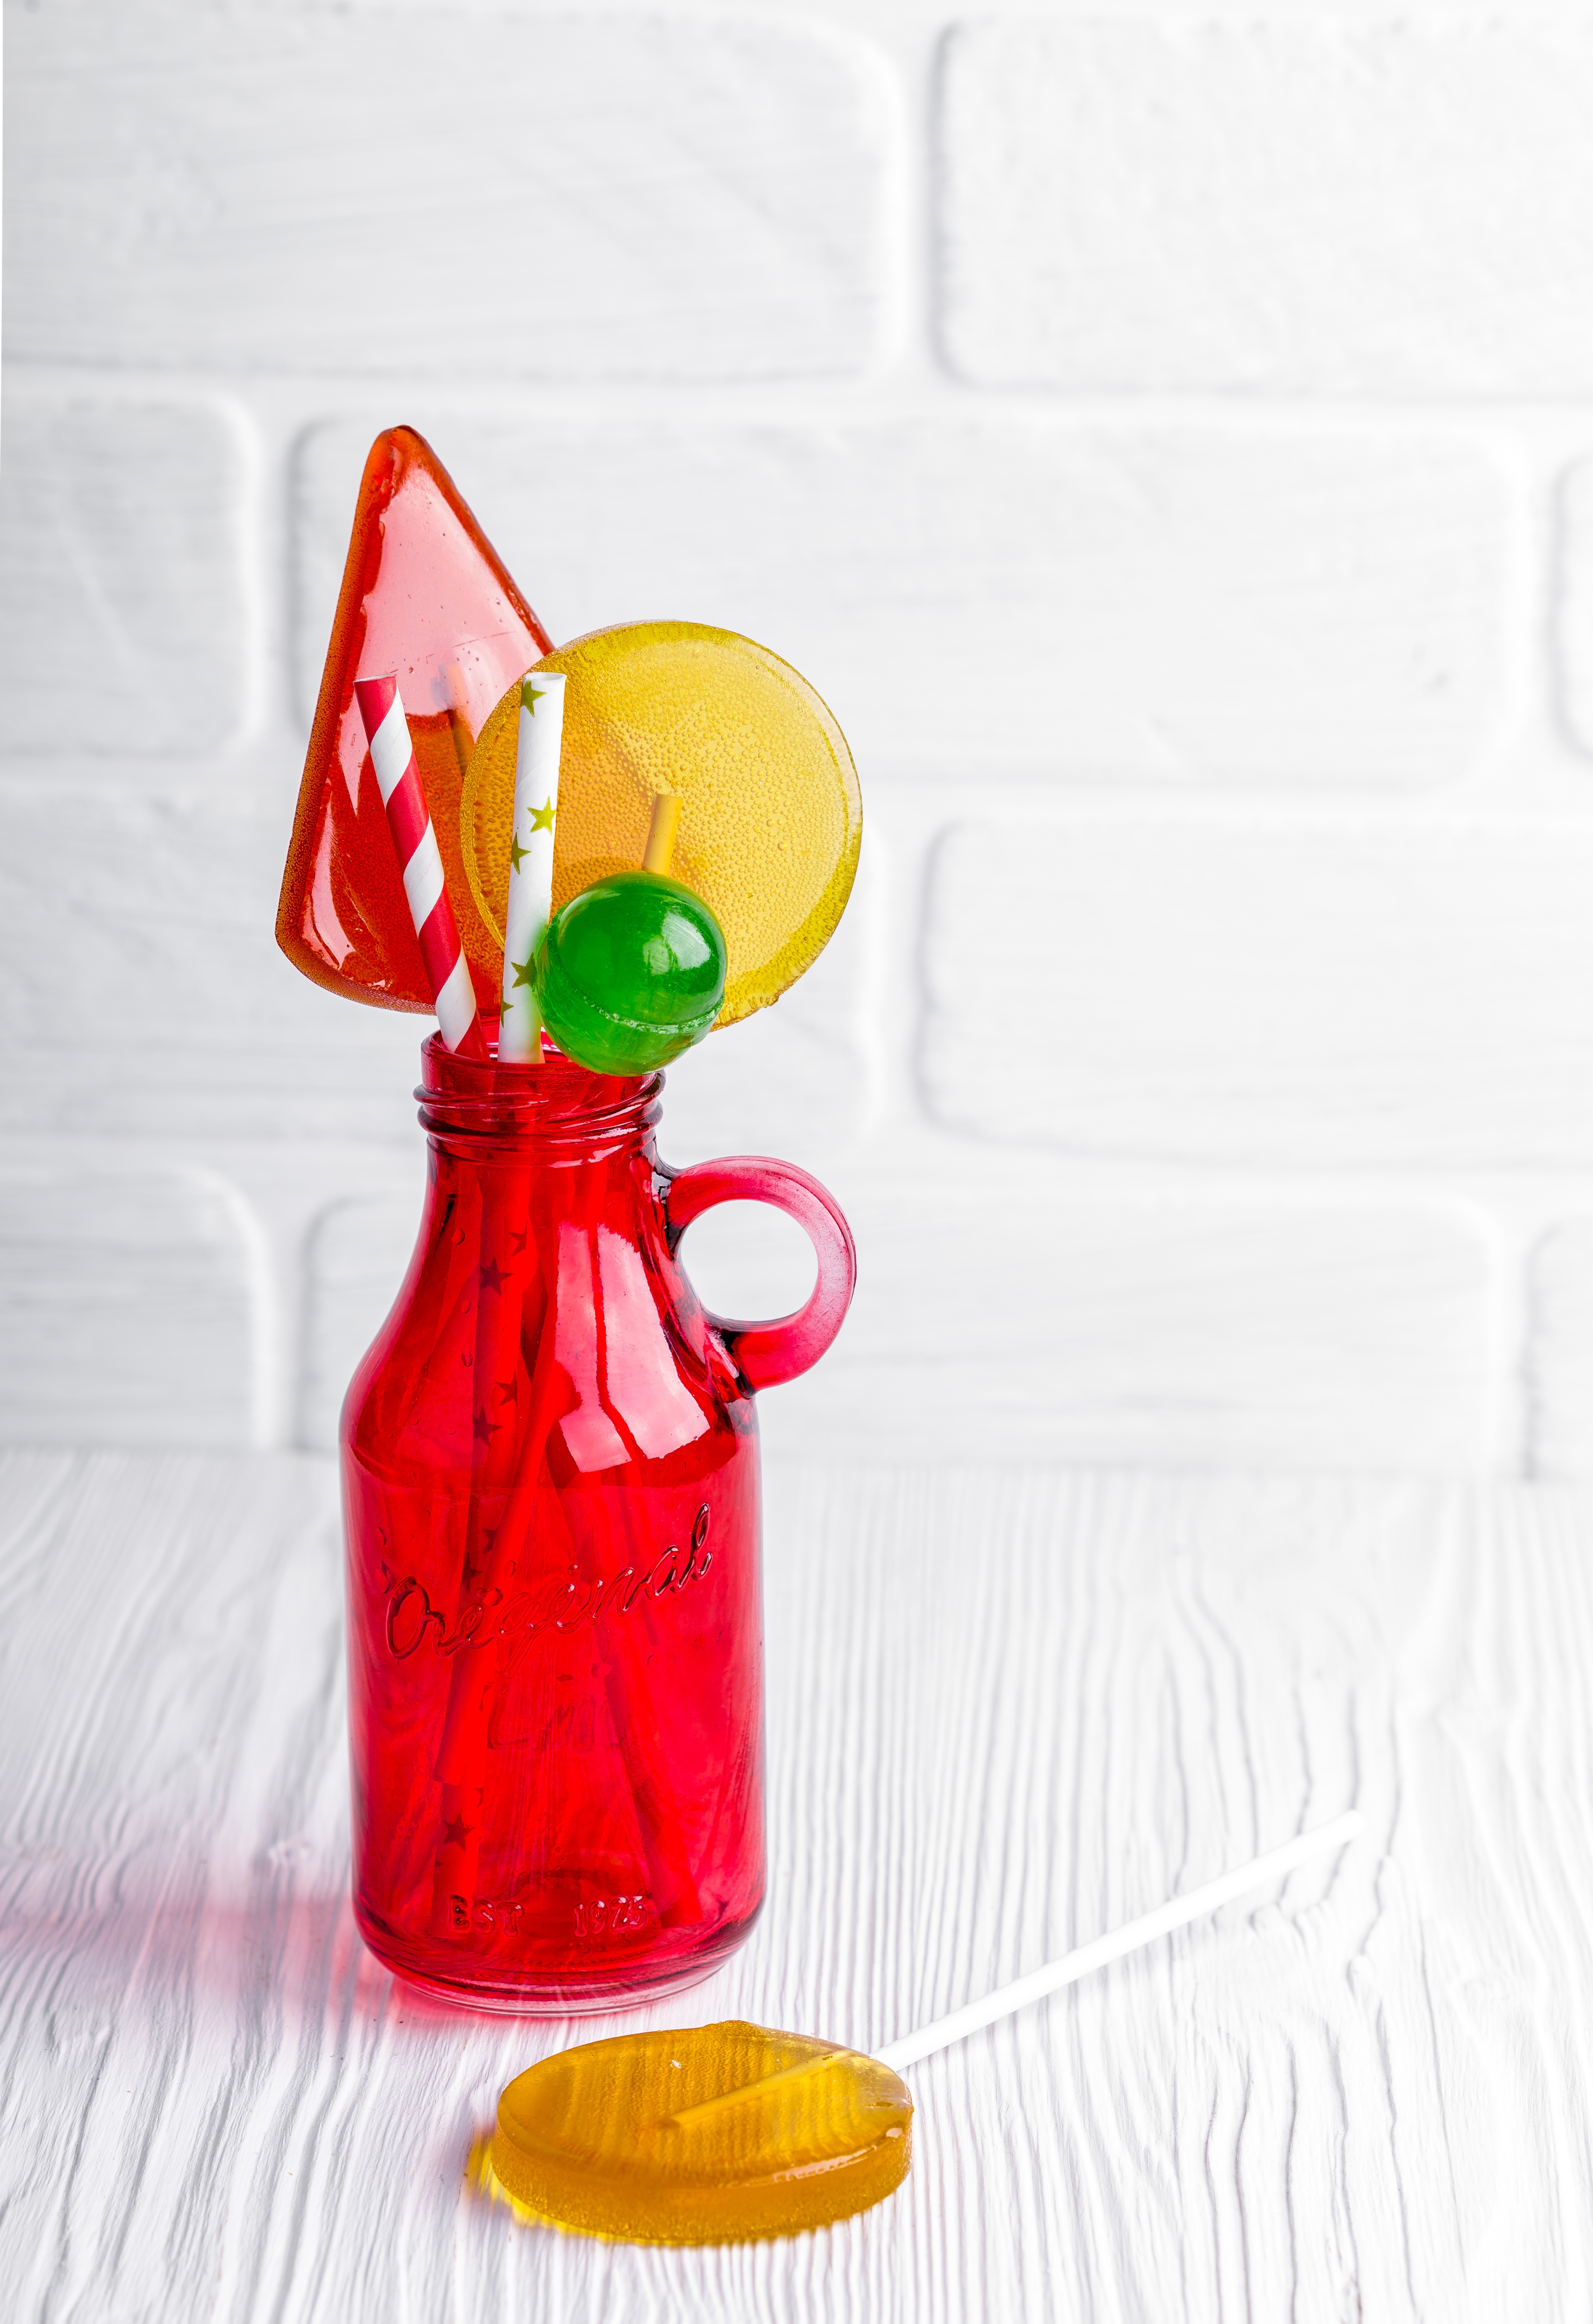
sweet, food, holiday, bottle, colorful, dessert, caramel, delicious, background, sweets, bright, candy, multi colored, sweetly, sweetmeats